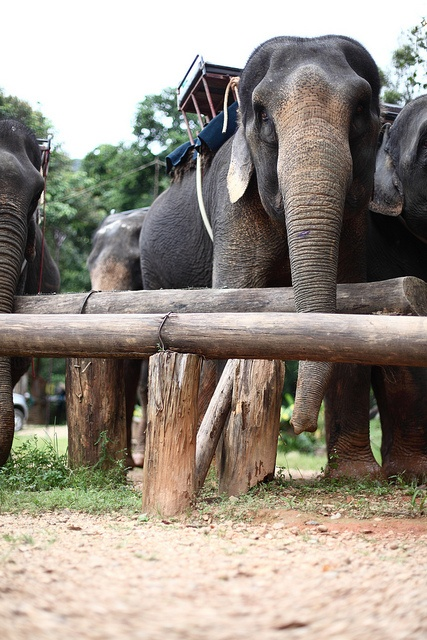
 A large elephant standing next to a wooden fence.
A bunch of elephants standing near logs waiting to be ridden
A group of elephants are held back by wooden posts.
Elephants with carriage attachments are standing at a hitching post.
A large elephant has been outfitted for carrying people.